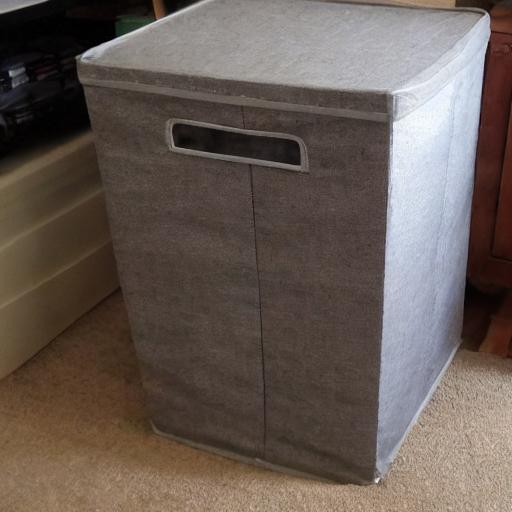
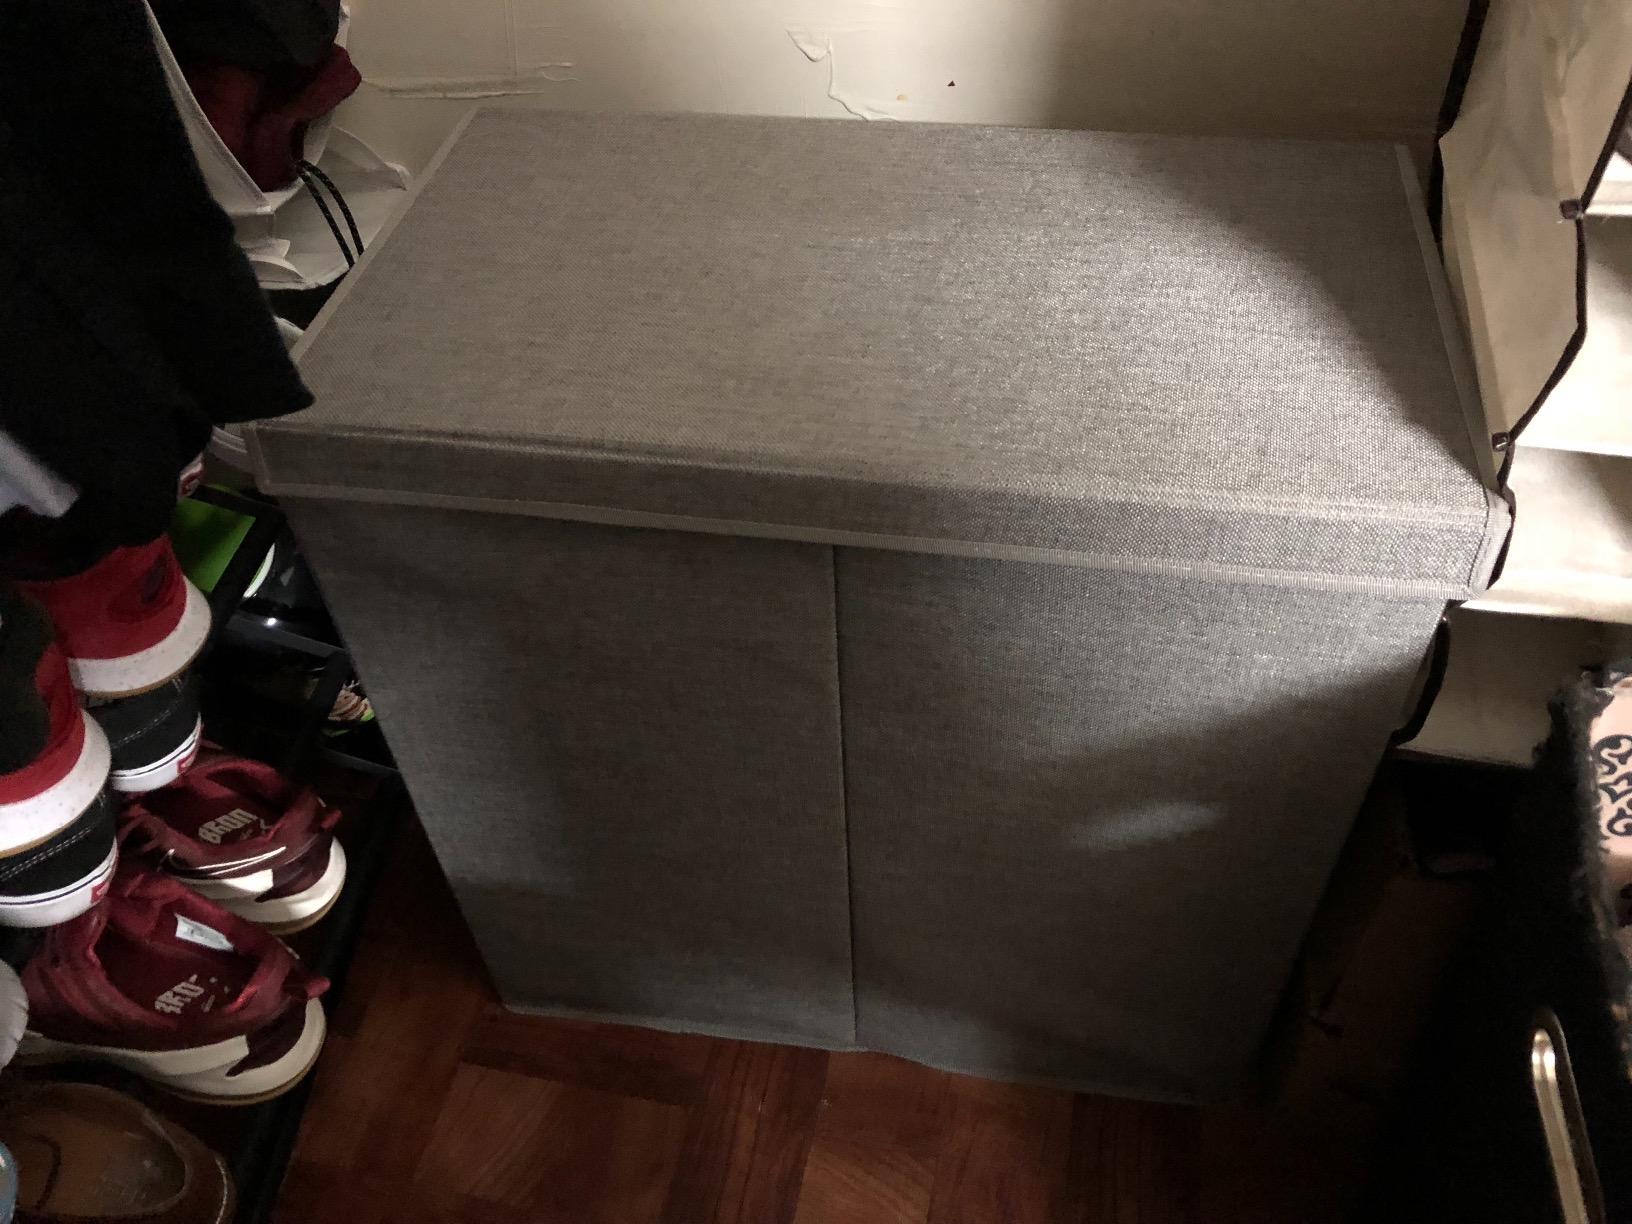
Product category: items_hamper
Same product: no